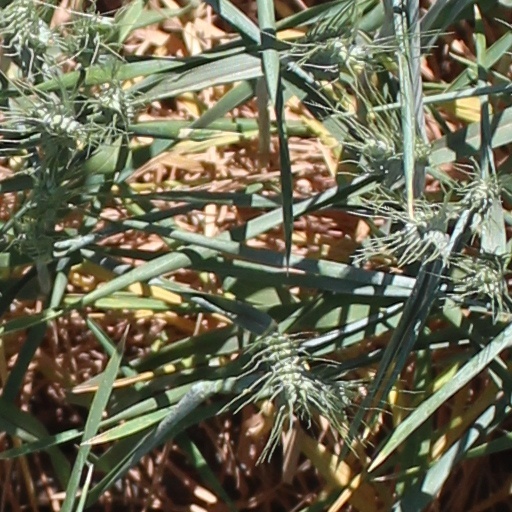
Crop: wheat